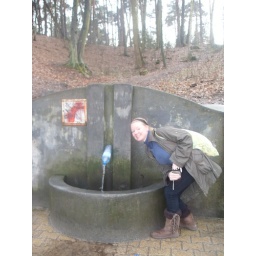
jo is pretending to drink water out of the tap in malta lake